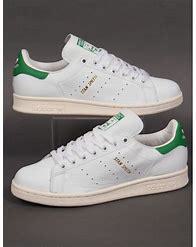
Brand: Adidas
Model: Stan Smith